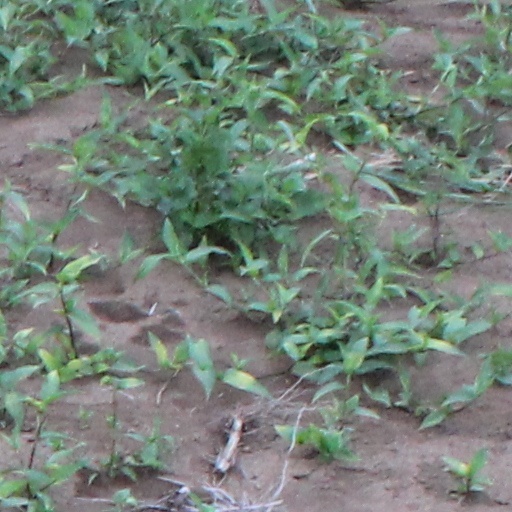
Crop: wheat